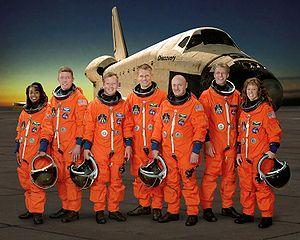
STS-121 est la trente-deuxième mission de la navette spatiale Discovery et la dix-huitième mission d'une navette américaine vers la Station spatiale internationale ISS.